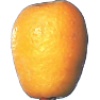
Label: Kumquats 1